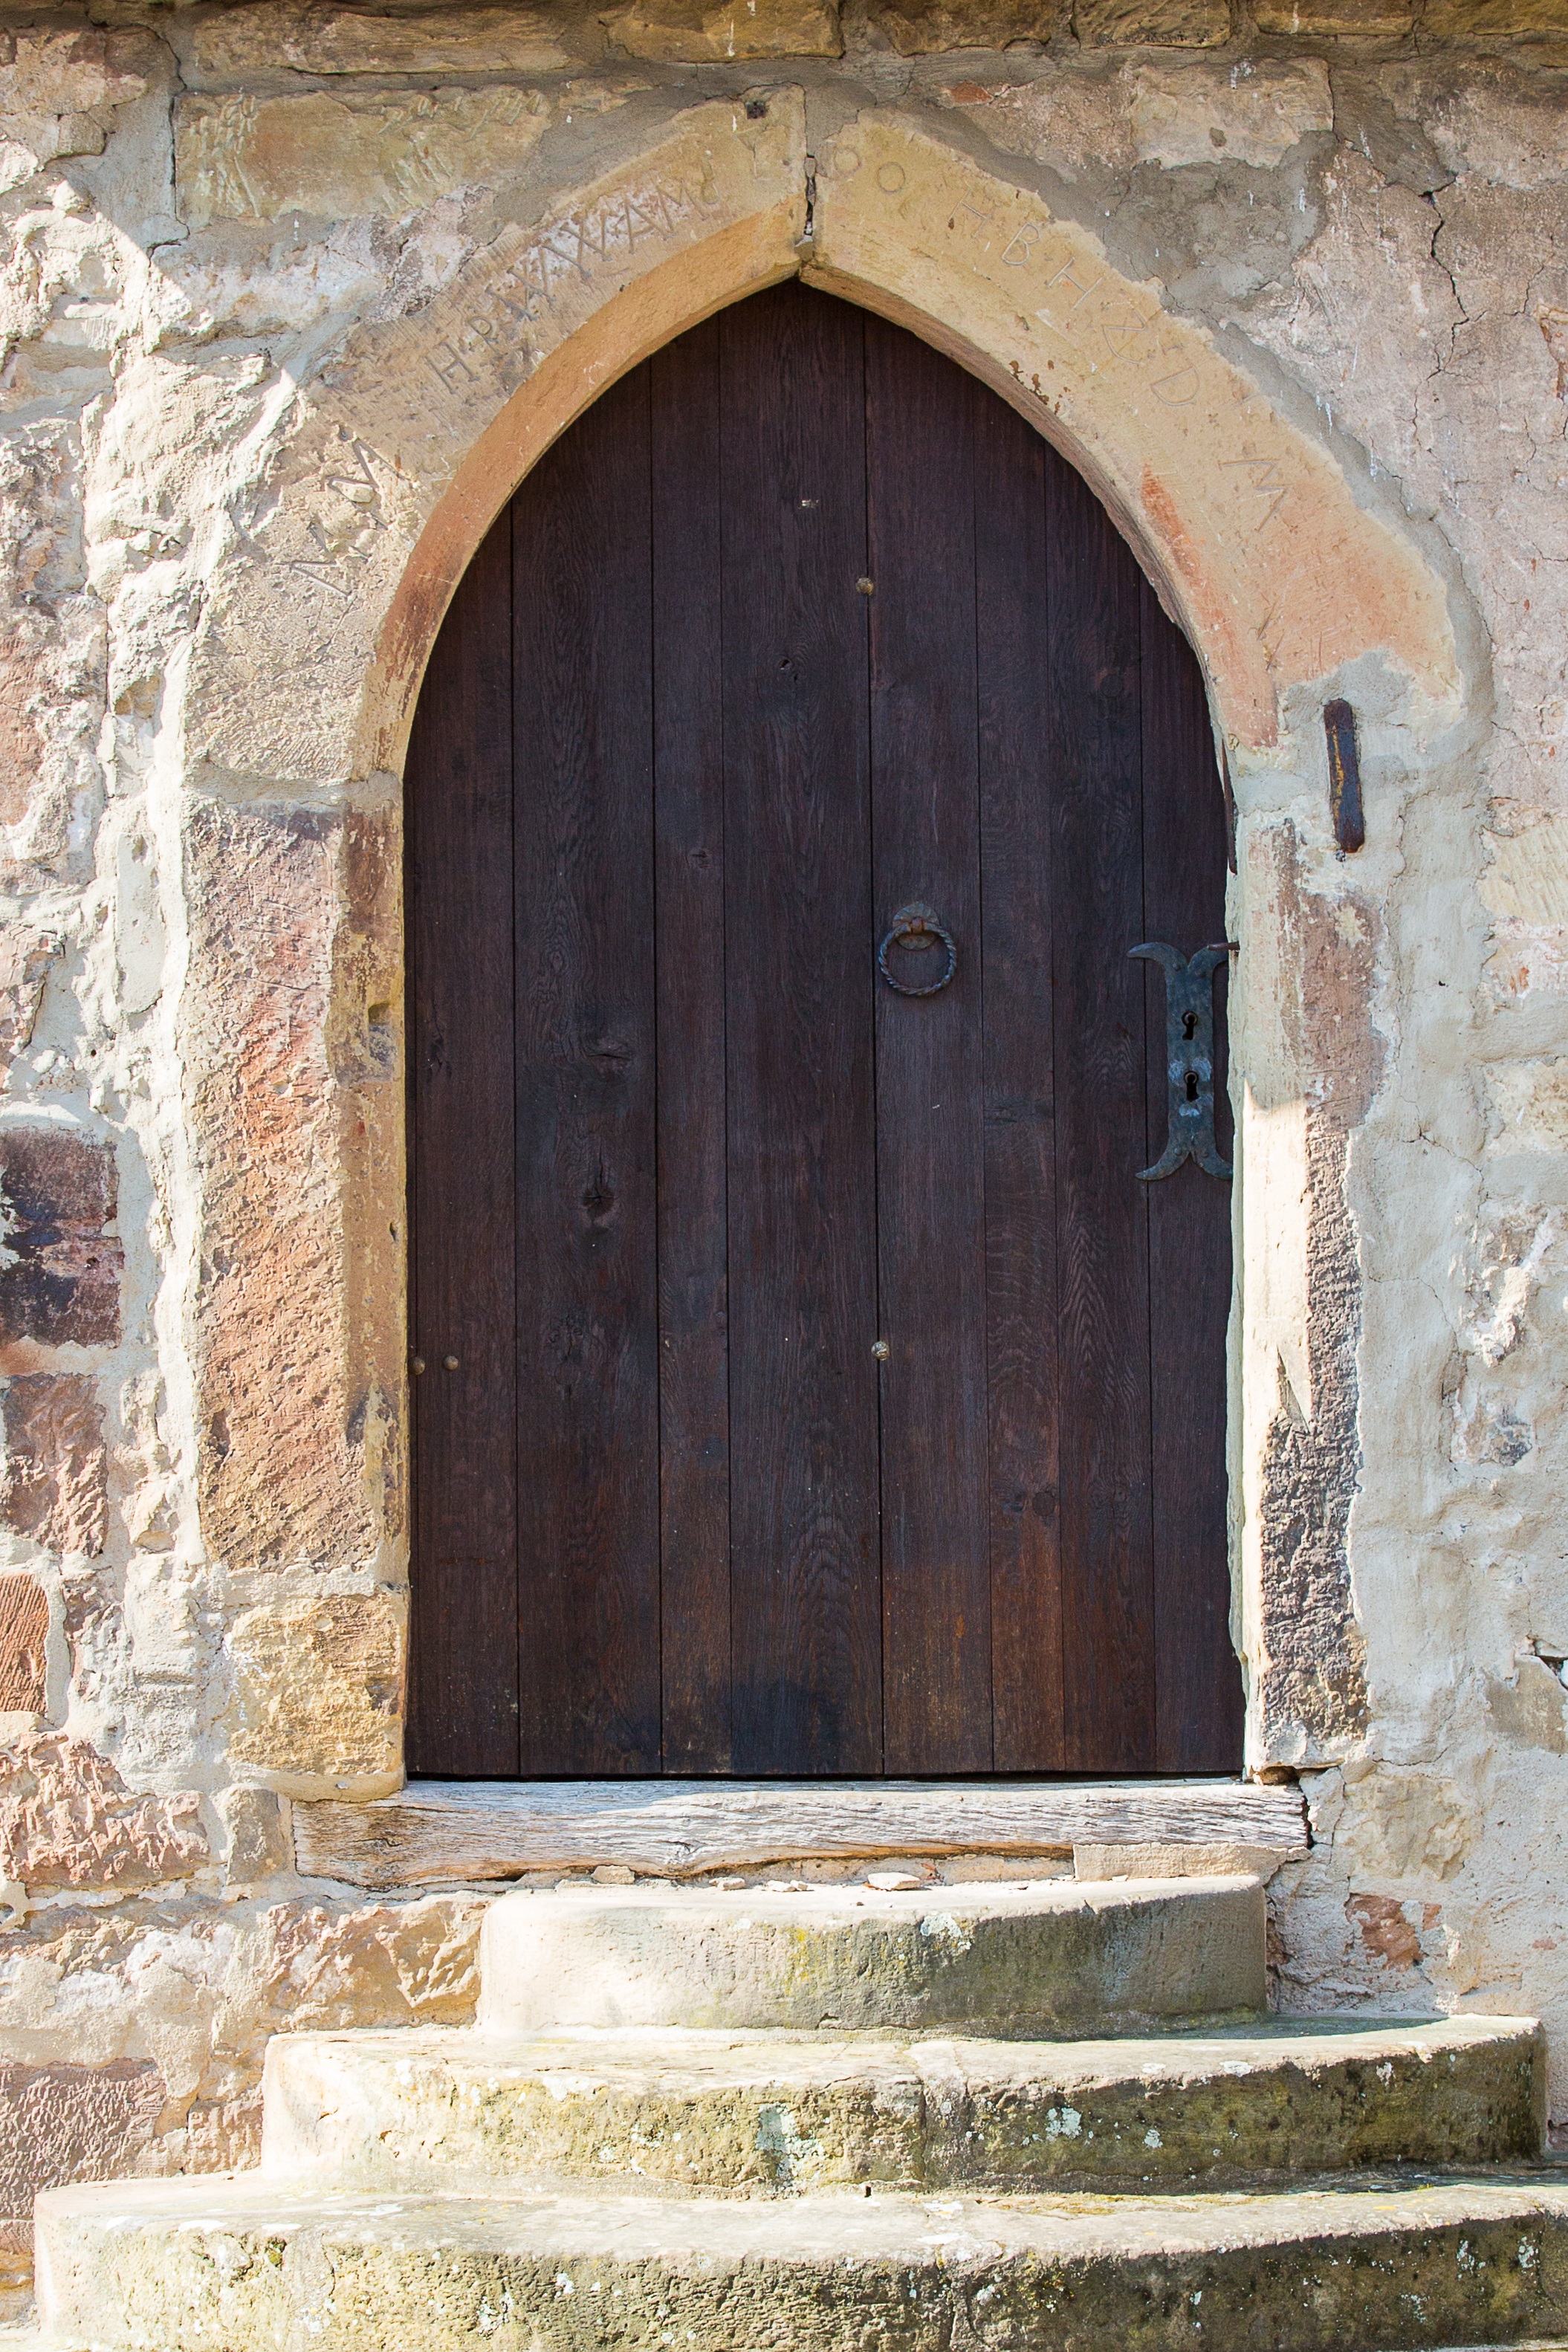
architecture, wood, window, building, wall, arch, facade, chapel, door, goal, place of worship, stairs, monastery, input, historically, middle ages, ancient history